Jagdgeschwader 26

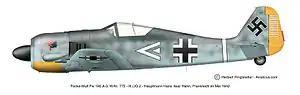
Fw 190 of JG 26, 1942.

1942 began with Galland planning and executing the air superiority plan Operation Donnerkeil to support the Channel Dash, a redeployment of two Kriegsmarine battleships and one heavy cruiser to Germany from Brest, France. JG 1, JG 2 and JG 26 were involved in the surprise operation. Schöpfel led the JG 26 element of the operation over the Dover Strait personally at the head of III. "Gruppe". Fighter Command and Fleet Air Arm forces were slow to react, but appeared just as JG 2 handed over responsibility to Schöpfel. Lieutenant Commander Eugene Esmonde, acting as Squadron Leader, No. 825 Squadron FAA took off with his Fairey Swordfish formation to attack the ships. Squadron Leader Brian Kingcome's No. 72 Squadron RAF offered their only protection but were overwhelmed by the German fighters. All the Swordfish were shot down and Esmonde was awarded the Victoria Cross. Only five of the original eighteen Swordfish crew survived. Fighter Command lost eight fighters in aerial combat—401 Squadron are known to have suffered on loss against JG 26; no loss or damage in 72 Squadron was listed. In March 1942, post-war analysis credits JG 26 with 27 Fighter Command fighters destroyed; though it sustained many more unattributed losses.